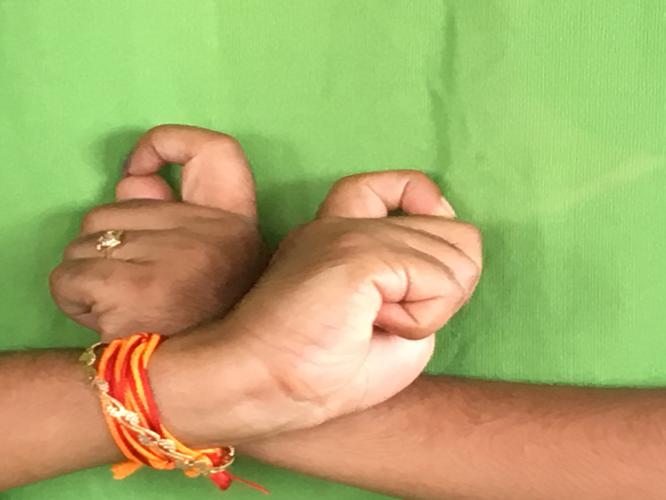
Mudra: Berunda
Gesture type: double_hand